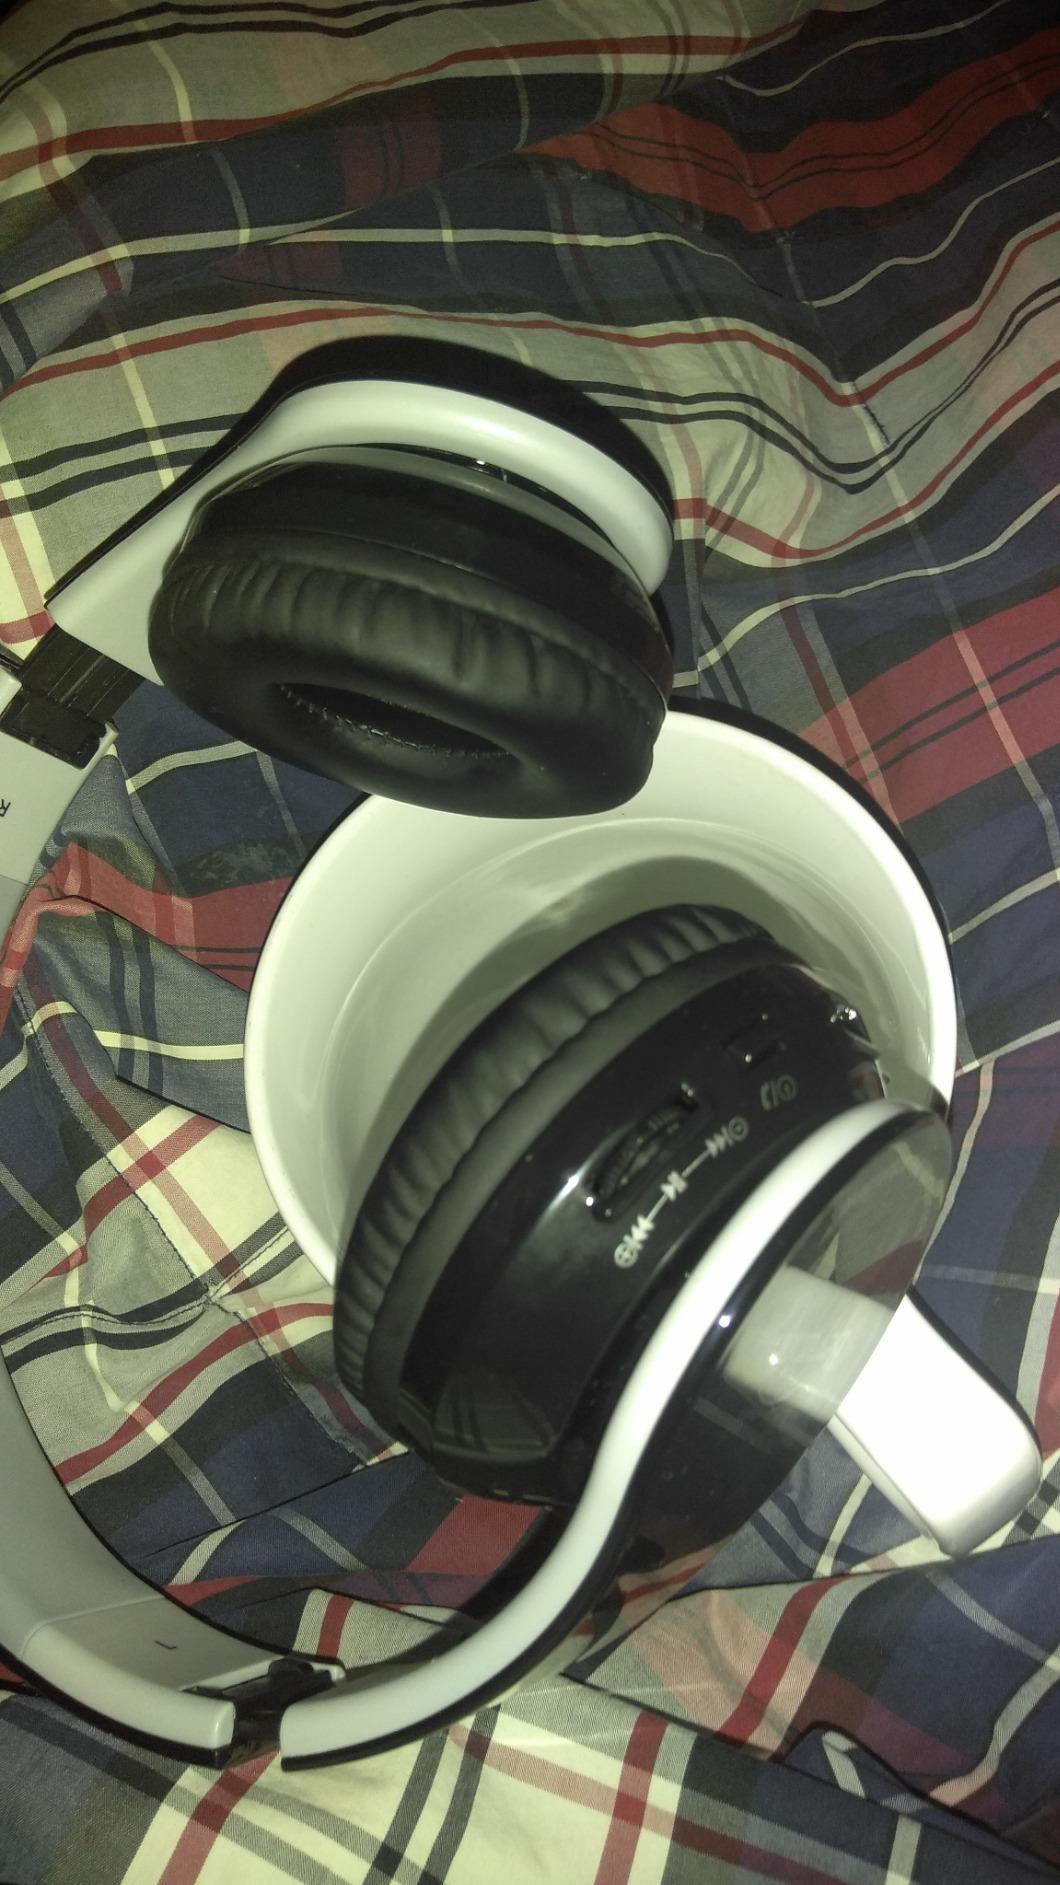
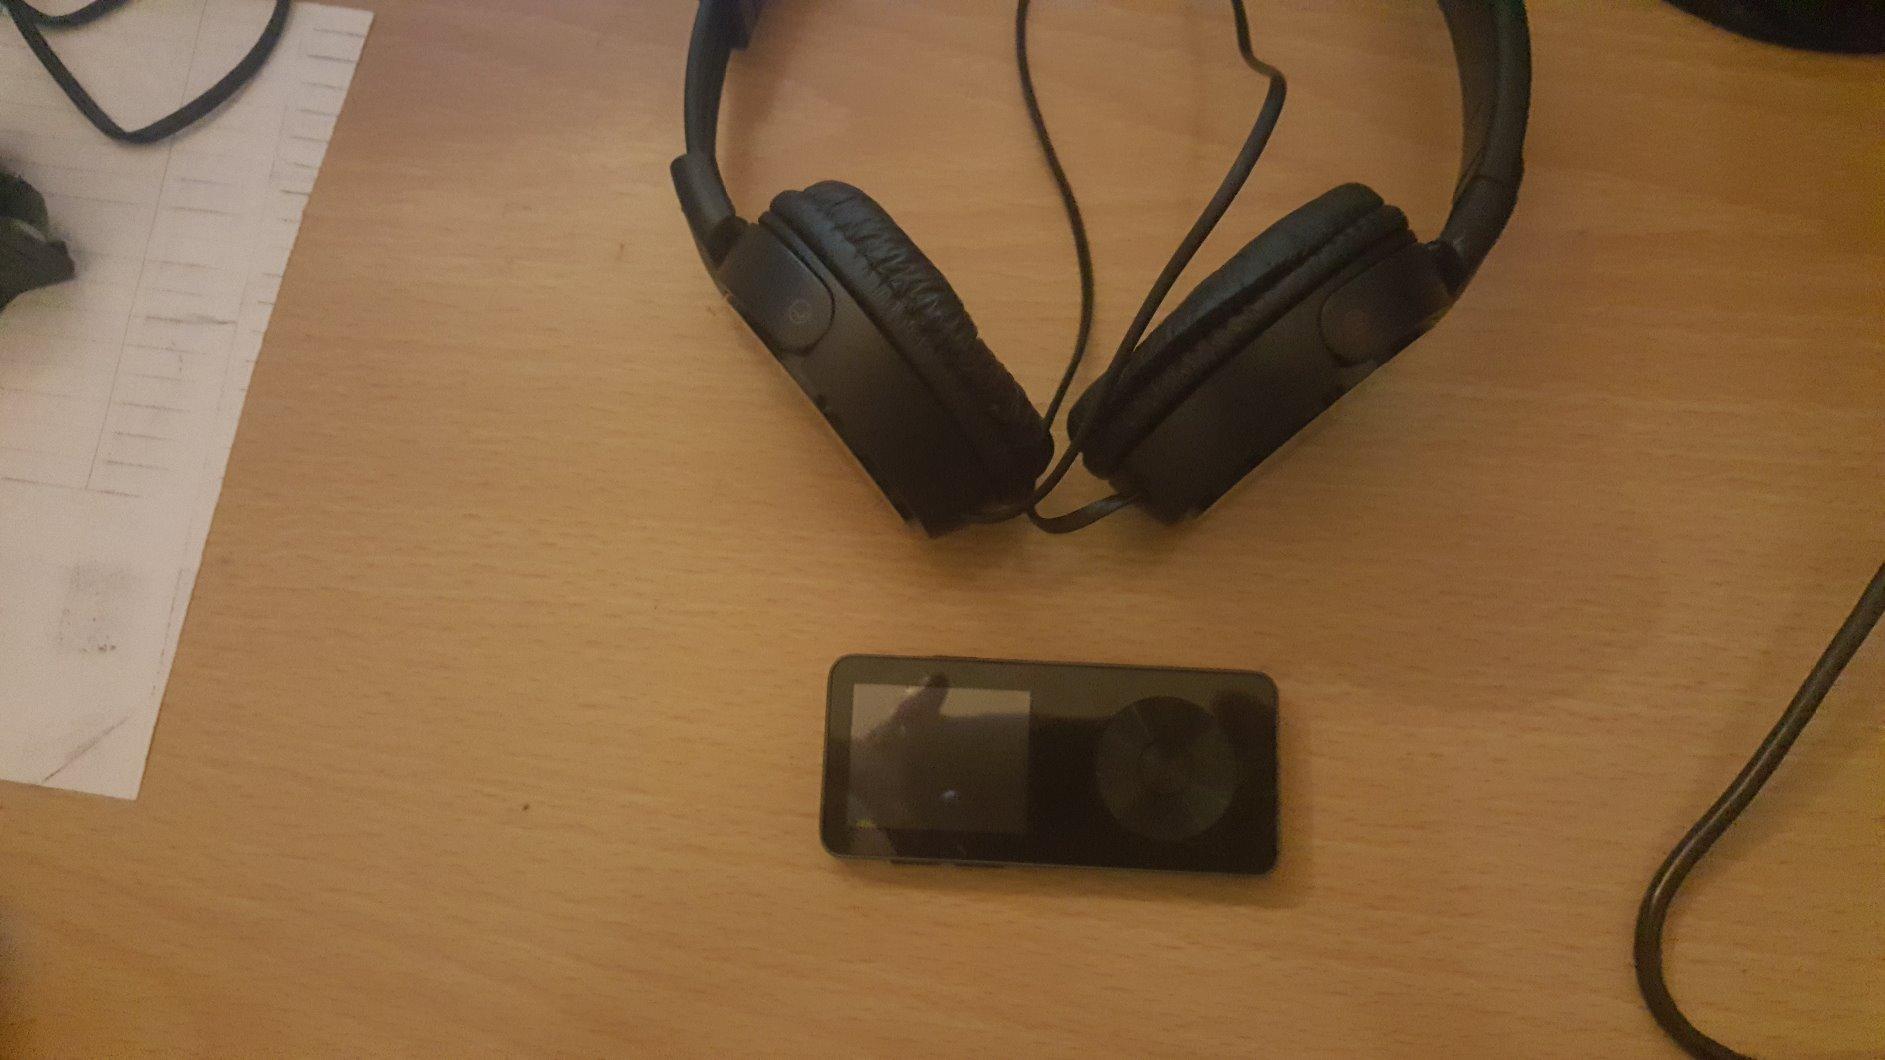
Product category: headphones
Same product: no